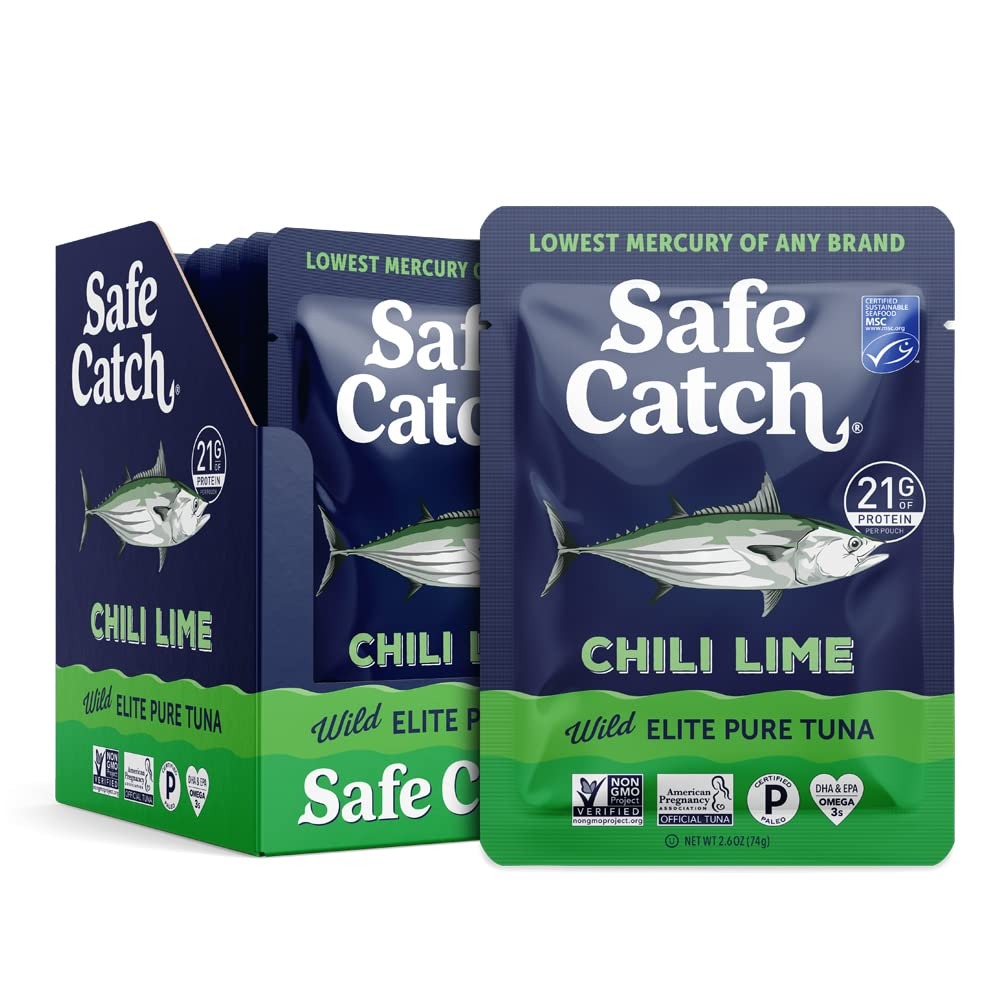
Item Name: Safe Catch Elite Lowest Mercury Wild-Caught Tuna Pouch Chili Lime Seasoned Fish, Gluten-Free, Paleo, Non-GMO, High Protein Food, 2.6oz Packets, Pack of 12
Bullet Point 1: LOWEST MERCURY SEASONED TUNA – Safe Catch Chili Lime Wild Tuna is our purest lowest mercury tuna flavored with chili pepper lime. Average mercury 25X lower than the regulated action limit.
Bullet Point 2: 18 GRAMS OF LEAN PROTEIN – When you open the tuna pouch, you’ll find seasoned tuna steaks with a touch of organic avocado oil to highlight its flavor. Rich in Omega 3s, Vitamin B6, and B12.
Bullet Point 3: EVERY CATCH IS MERCURY TESTED – We test every tuna fish catch for mercury. It tests as pure as wild salmon. Our low mercury tuna is Paleo, Non-GMO, Gluten-Free.
Bullet Point 4: SUSTAINABLY WILD CAUGHT – Wild-caught tuna, sustainable sourced proudly following the fishing guidelines of the Monterey Bay Aquarium Seafood Watch program while protecting our marine habitats and reducing our environmental impact.
Bullet Point 5: PACK OF 12 IN CHILI LIME FLAVOR – Pack of 12 tuna pouches. 2.6oz each. 18 grams of lean protein per serving. Slow-cooked to perfection to retain all the vital Omega-3 oils and nutrients, to peak flavor and texture.
Value: 31.2
Unit: Ounce

Price: 52.76